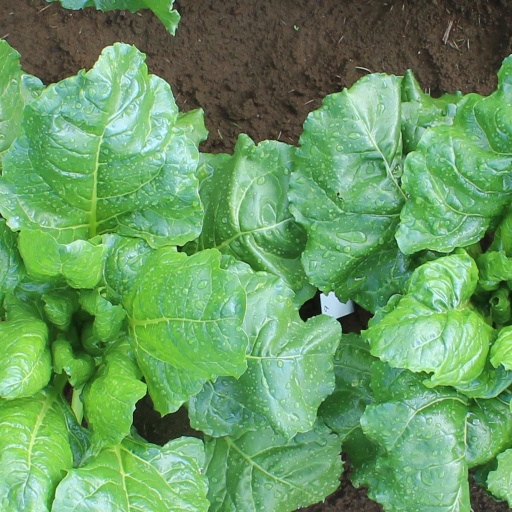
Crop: sugar beet